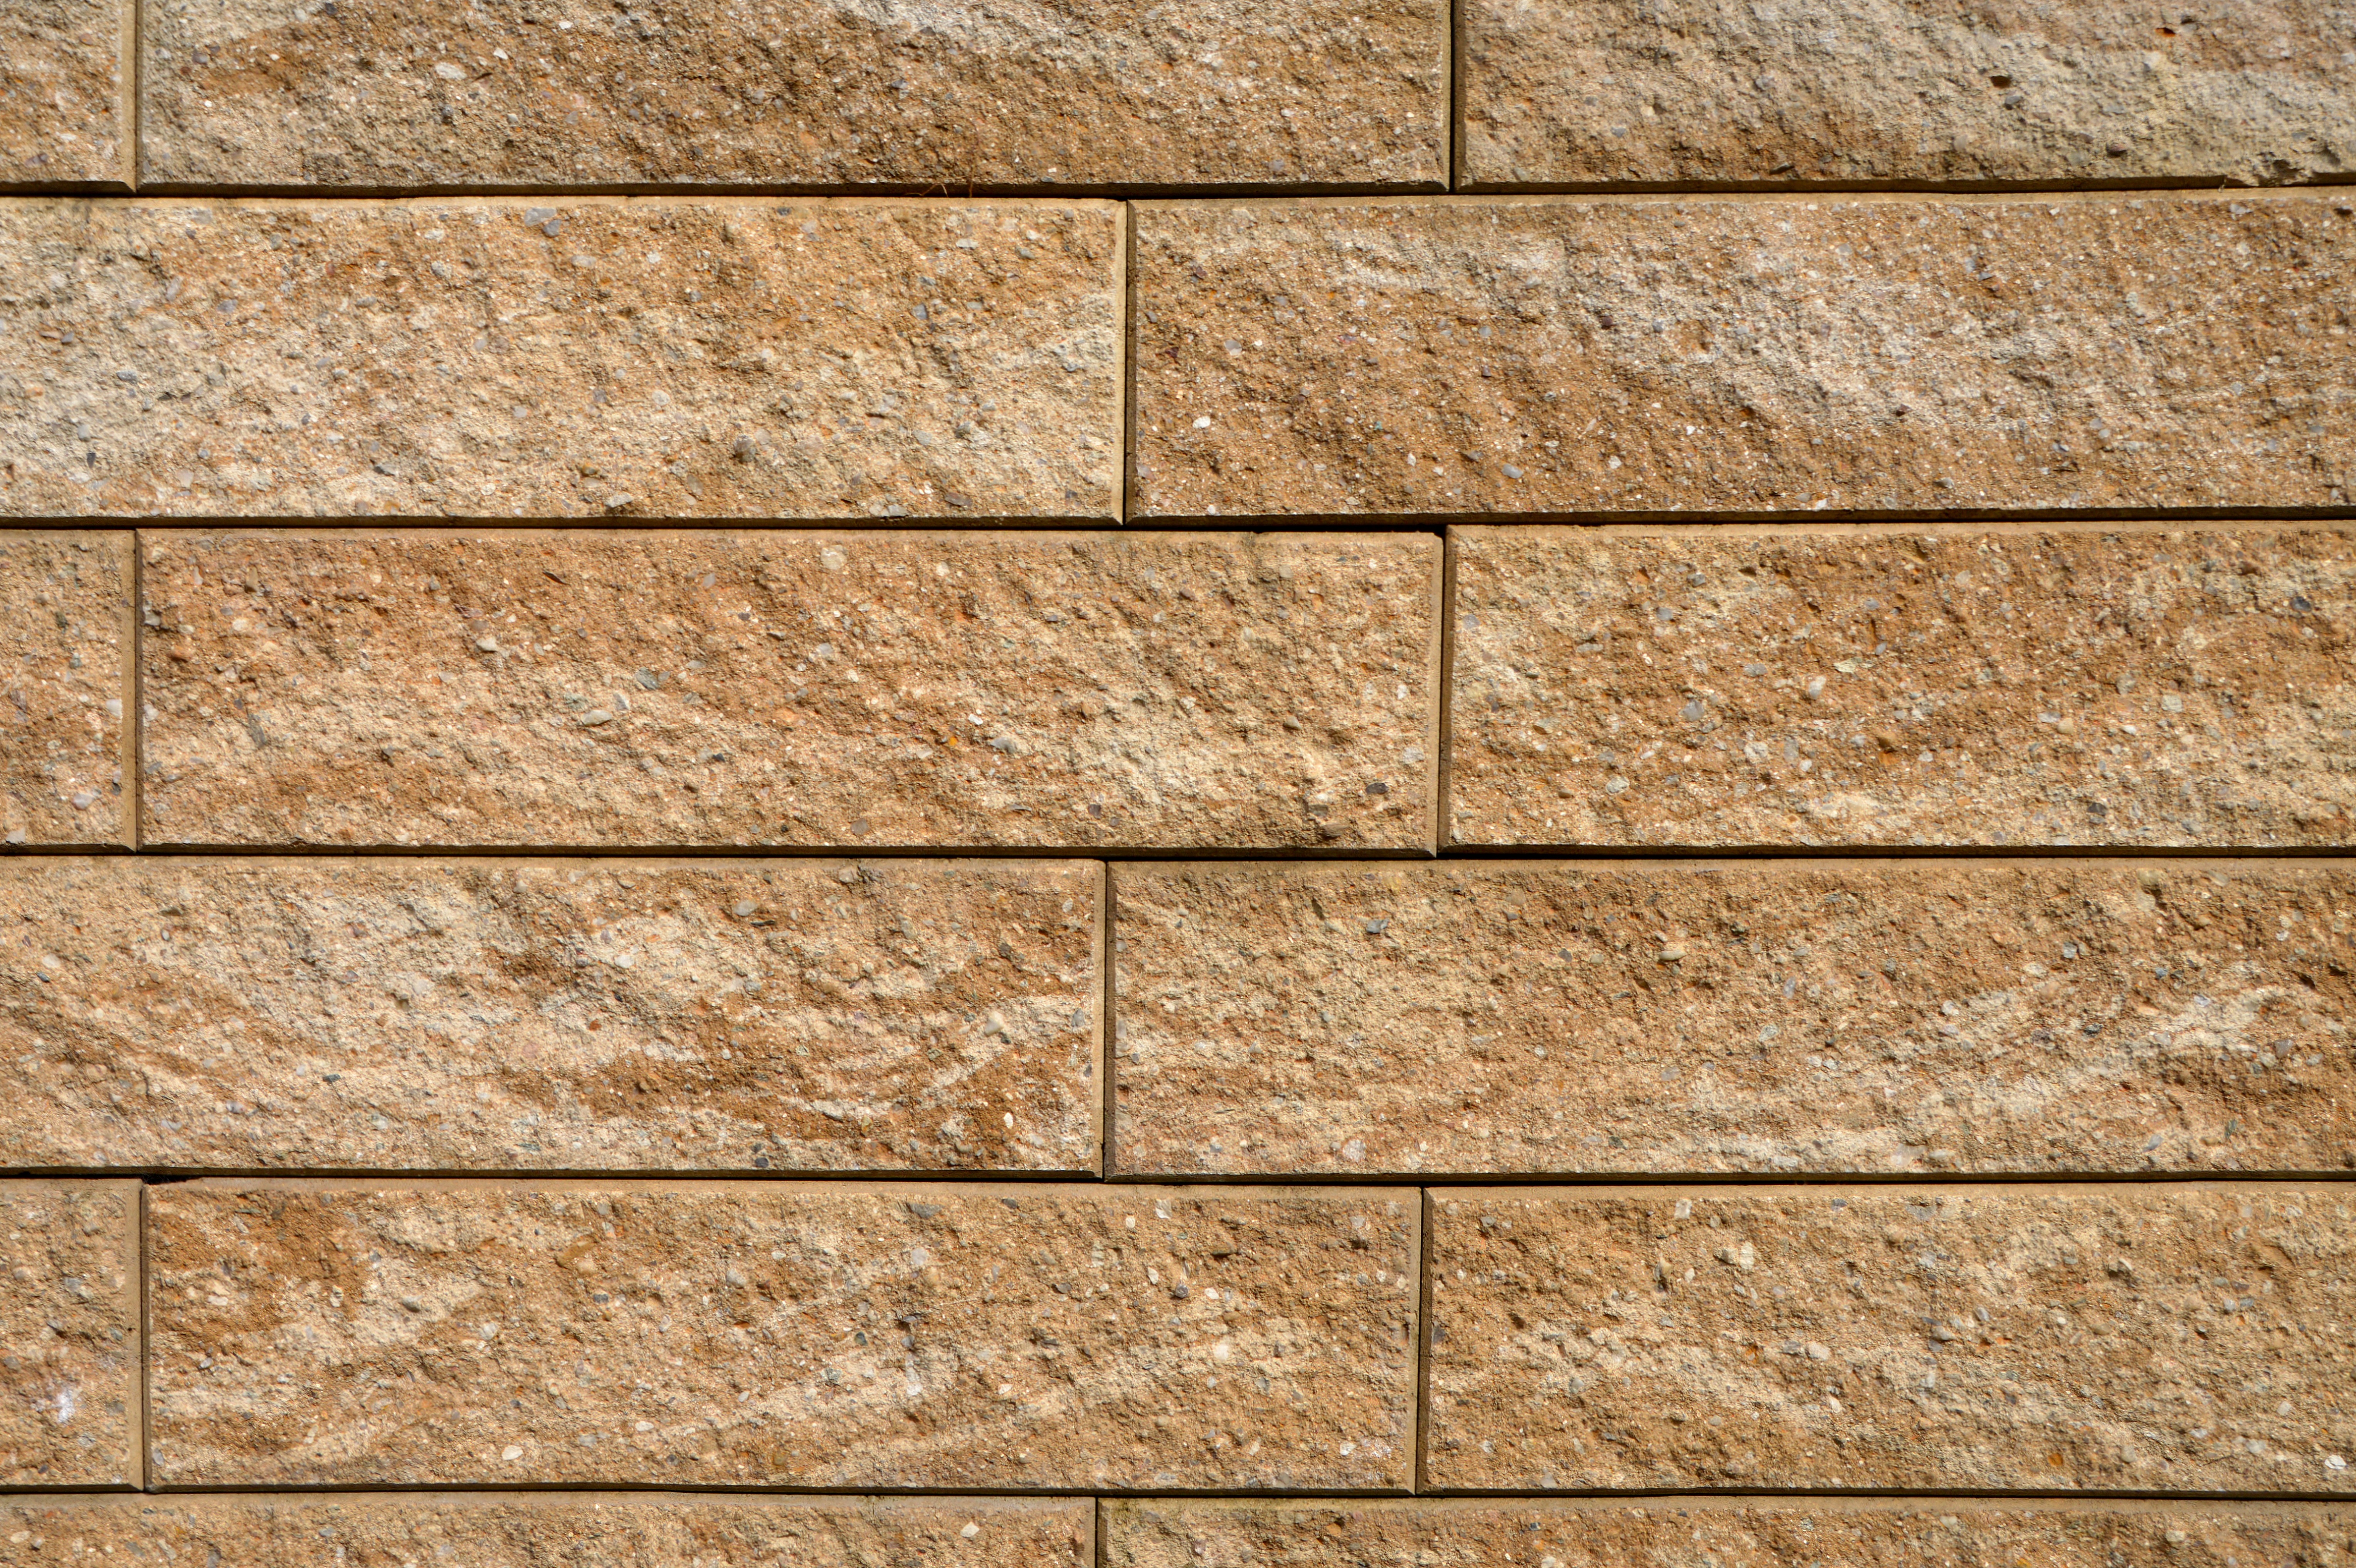
architecture, structure, wood, texture, floor, wall, line, soil, tile, stone wall, brick, material, background, hardwood, brickwork, joints, material collection, flooring, art sandstone, art stone, supporting wall